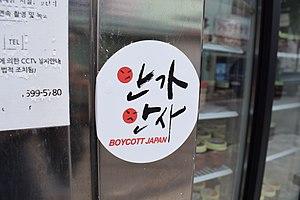
La guerre commerciale entre la Corée du Sud et le Japon, est une dispute commerciale entre la Corée du Sud et le Japon, à la suite de la décision du gouvernement japonais de resserrer ses exportations vers la Corée du Sud depuis le 1ᵉʳ juillet 2019.